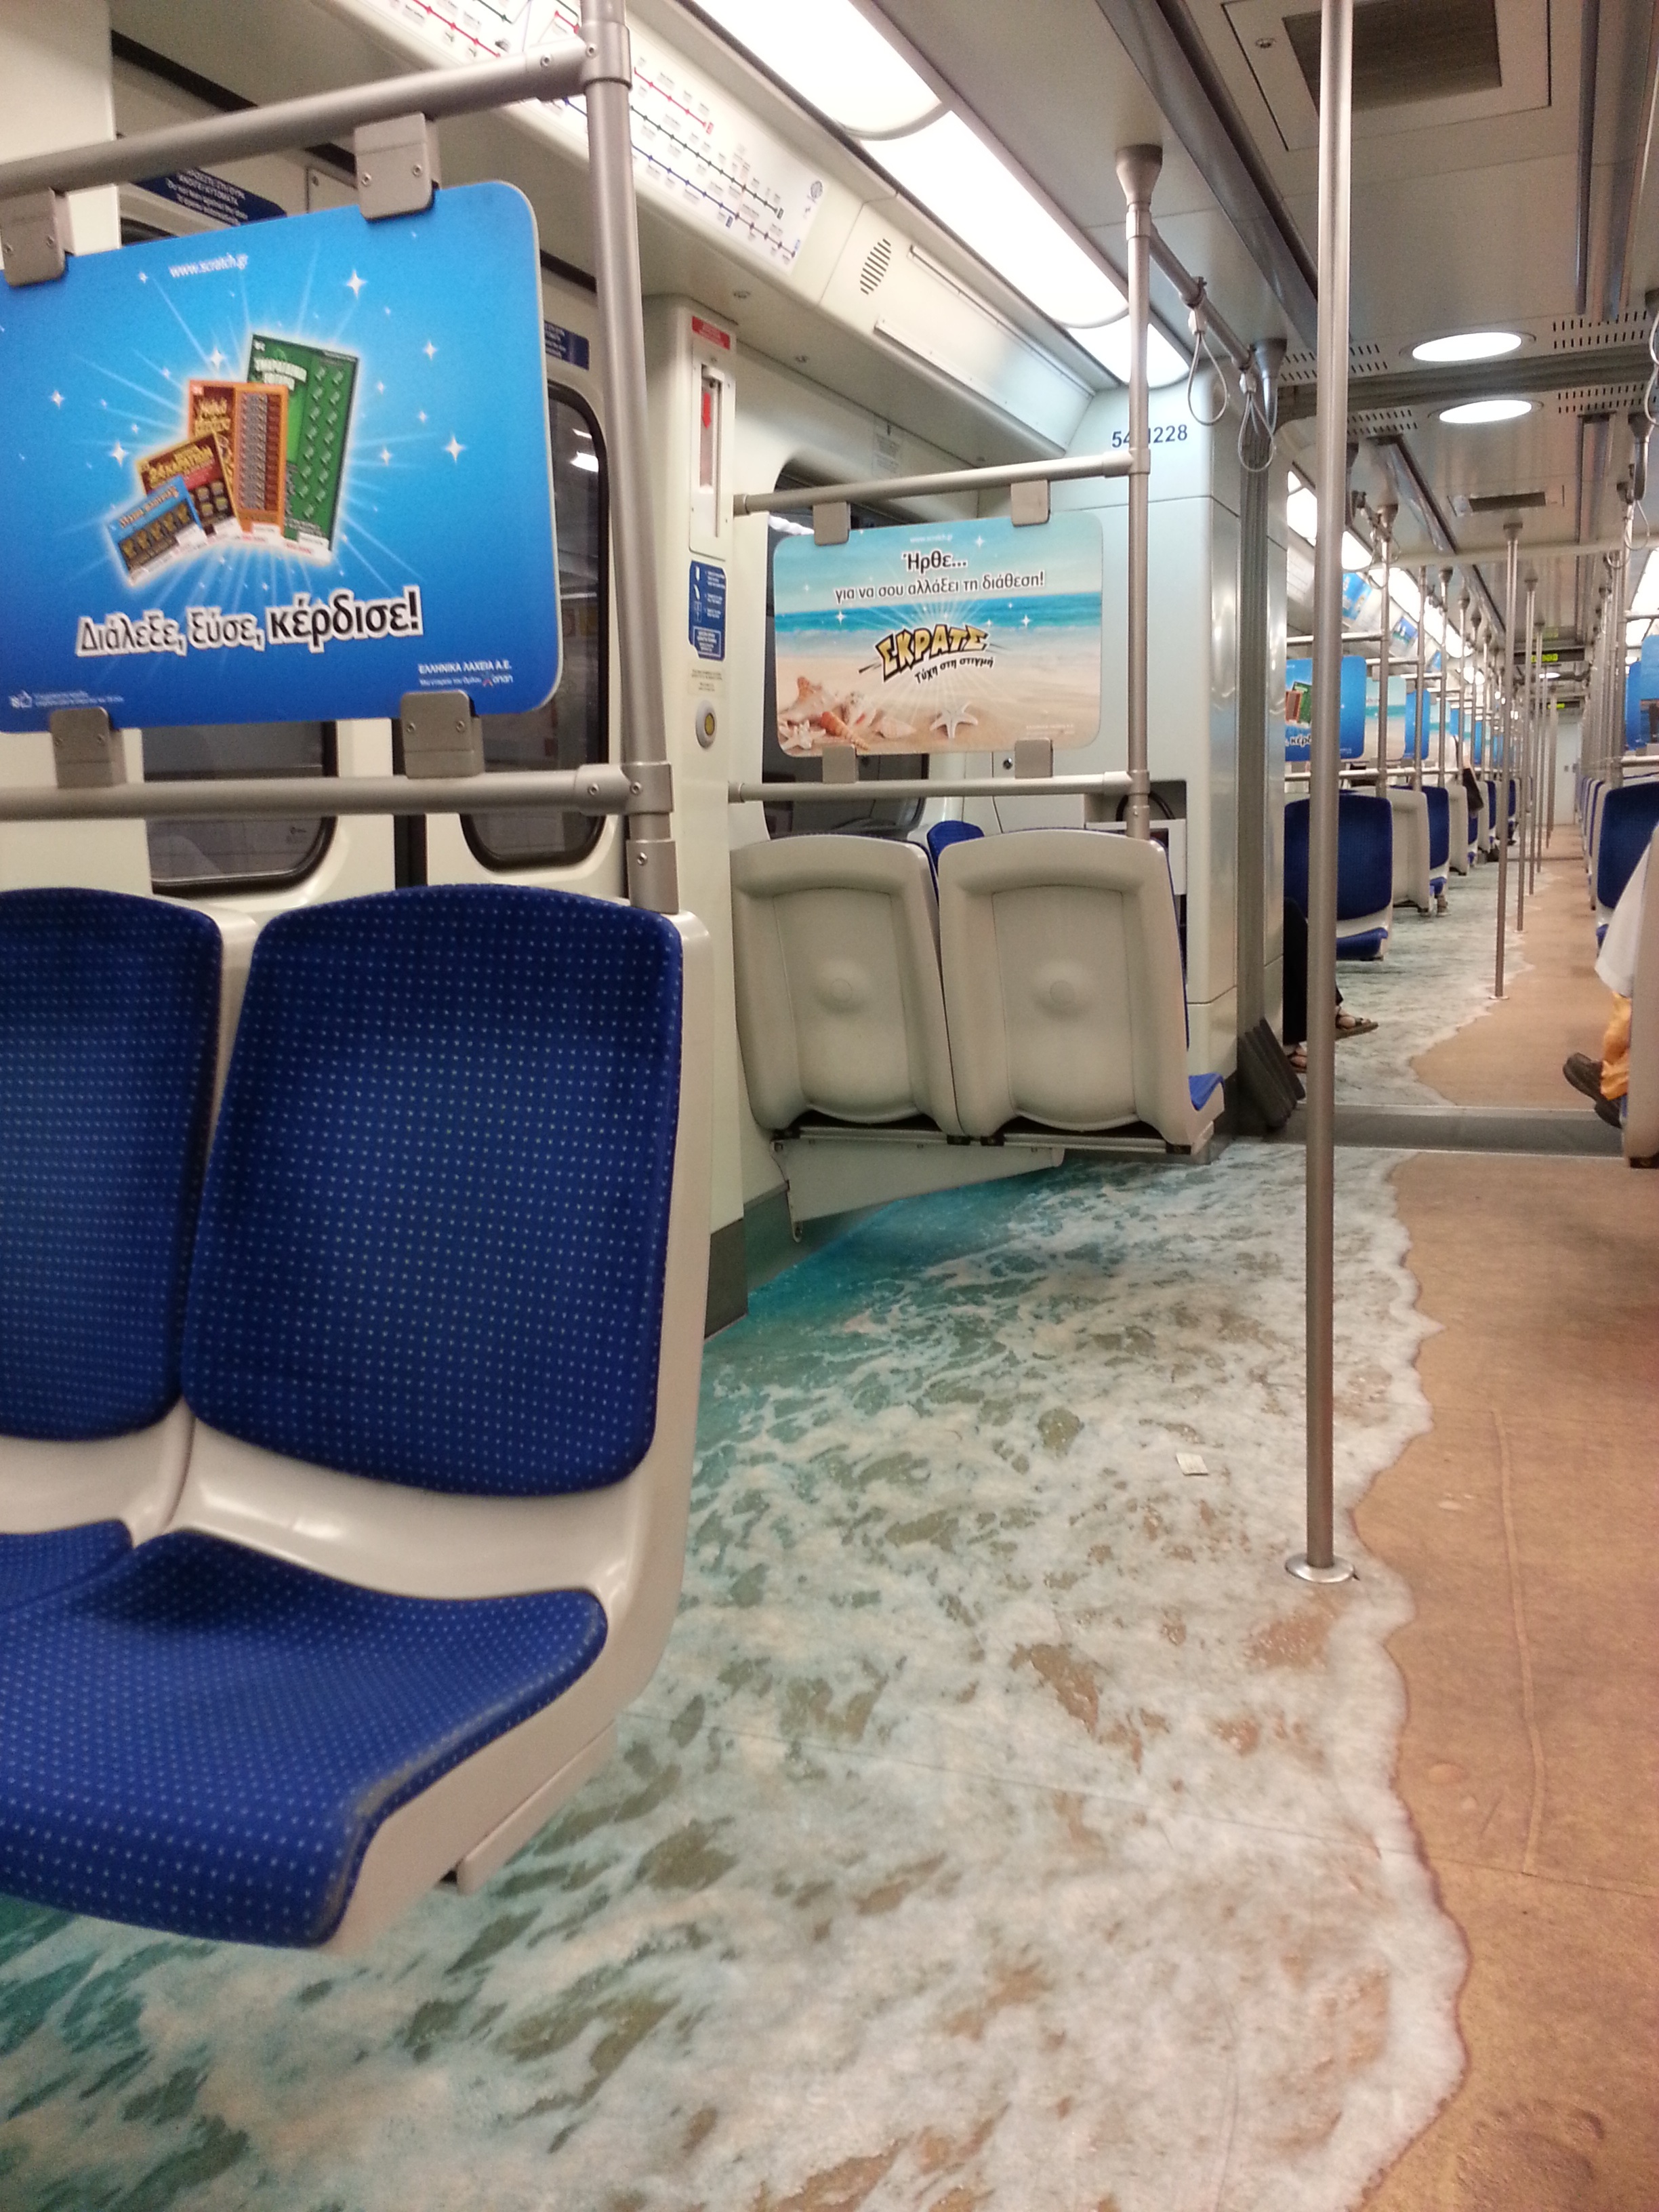
sea, sand, railway, floor, train, metro, underground, transport, decoration, greek, vehicle, room, public transport, passenger, minibus, athens